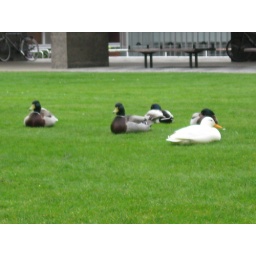
The most ducks spotted in one place on Sidgwick Site in, well, for ever.